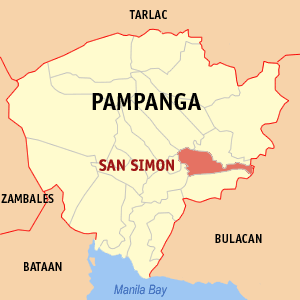
San Simon est une municipalité de la province de Pampanga, aux Philippines.